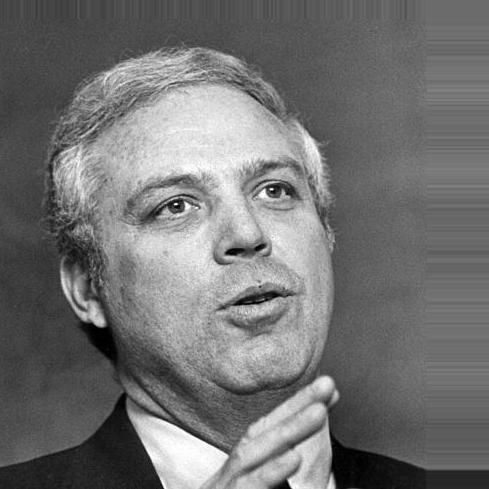
Age: 55